BMW 6 Series

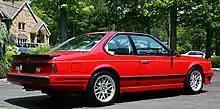
E24 635CSi

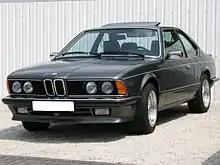
E24 635CSi

The BMW E24 is the first generation of 6 Series and was produced from 1976 to 1989. It replaced the E9 coupés and was solely produced in the 2-door coupé body style. Aside from the M635CSi/M6 models, the E24 was powered by a range of M30 straight-6 engines.